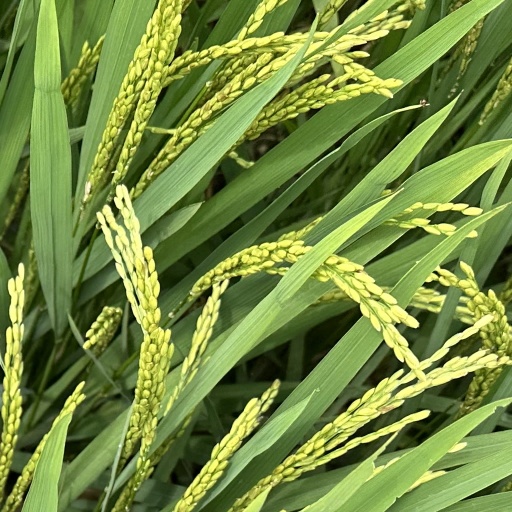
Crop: rice